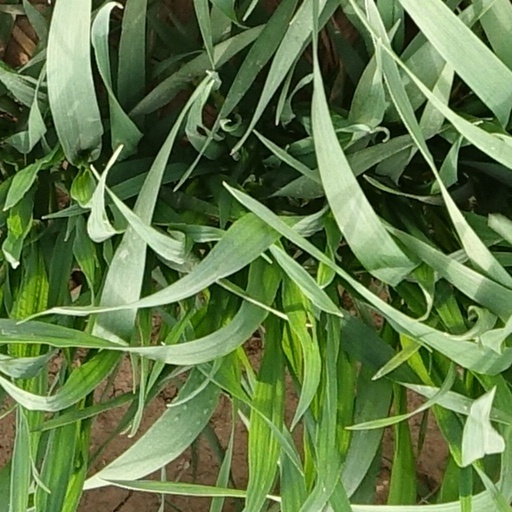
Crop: wheat